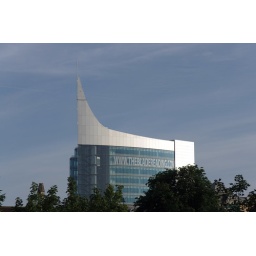
The Blade office building in Reading.